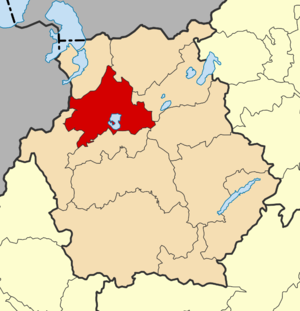
La Grèce est organisée depuis le 1ᵉʳ janvier 2011 en 13 régions et 325 dèmes.